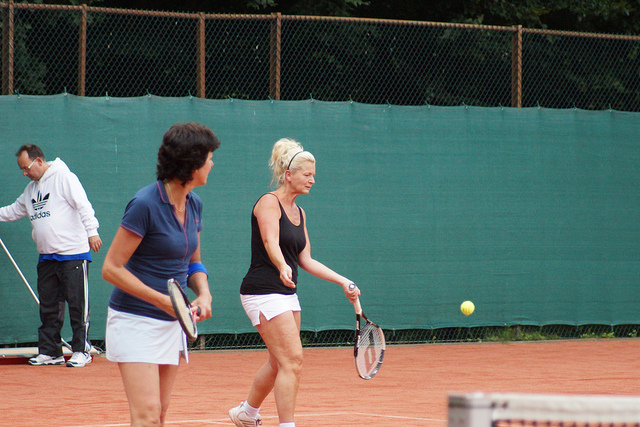
những người phụ nữ đang chơi tennis ở trên sân